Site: brandenburg
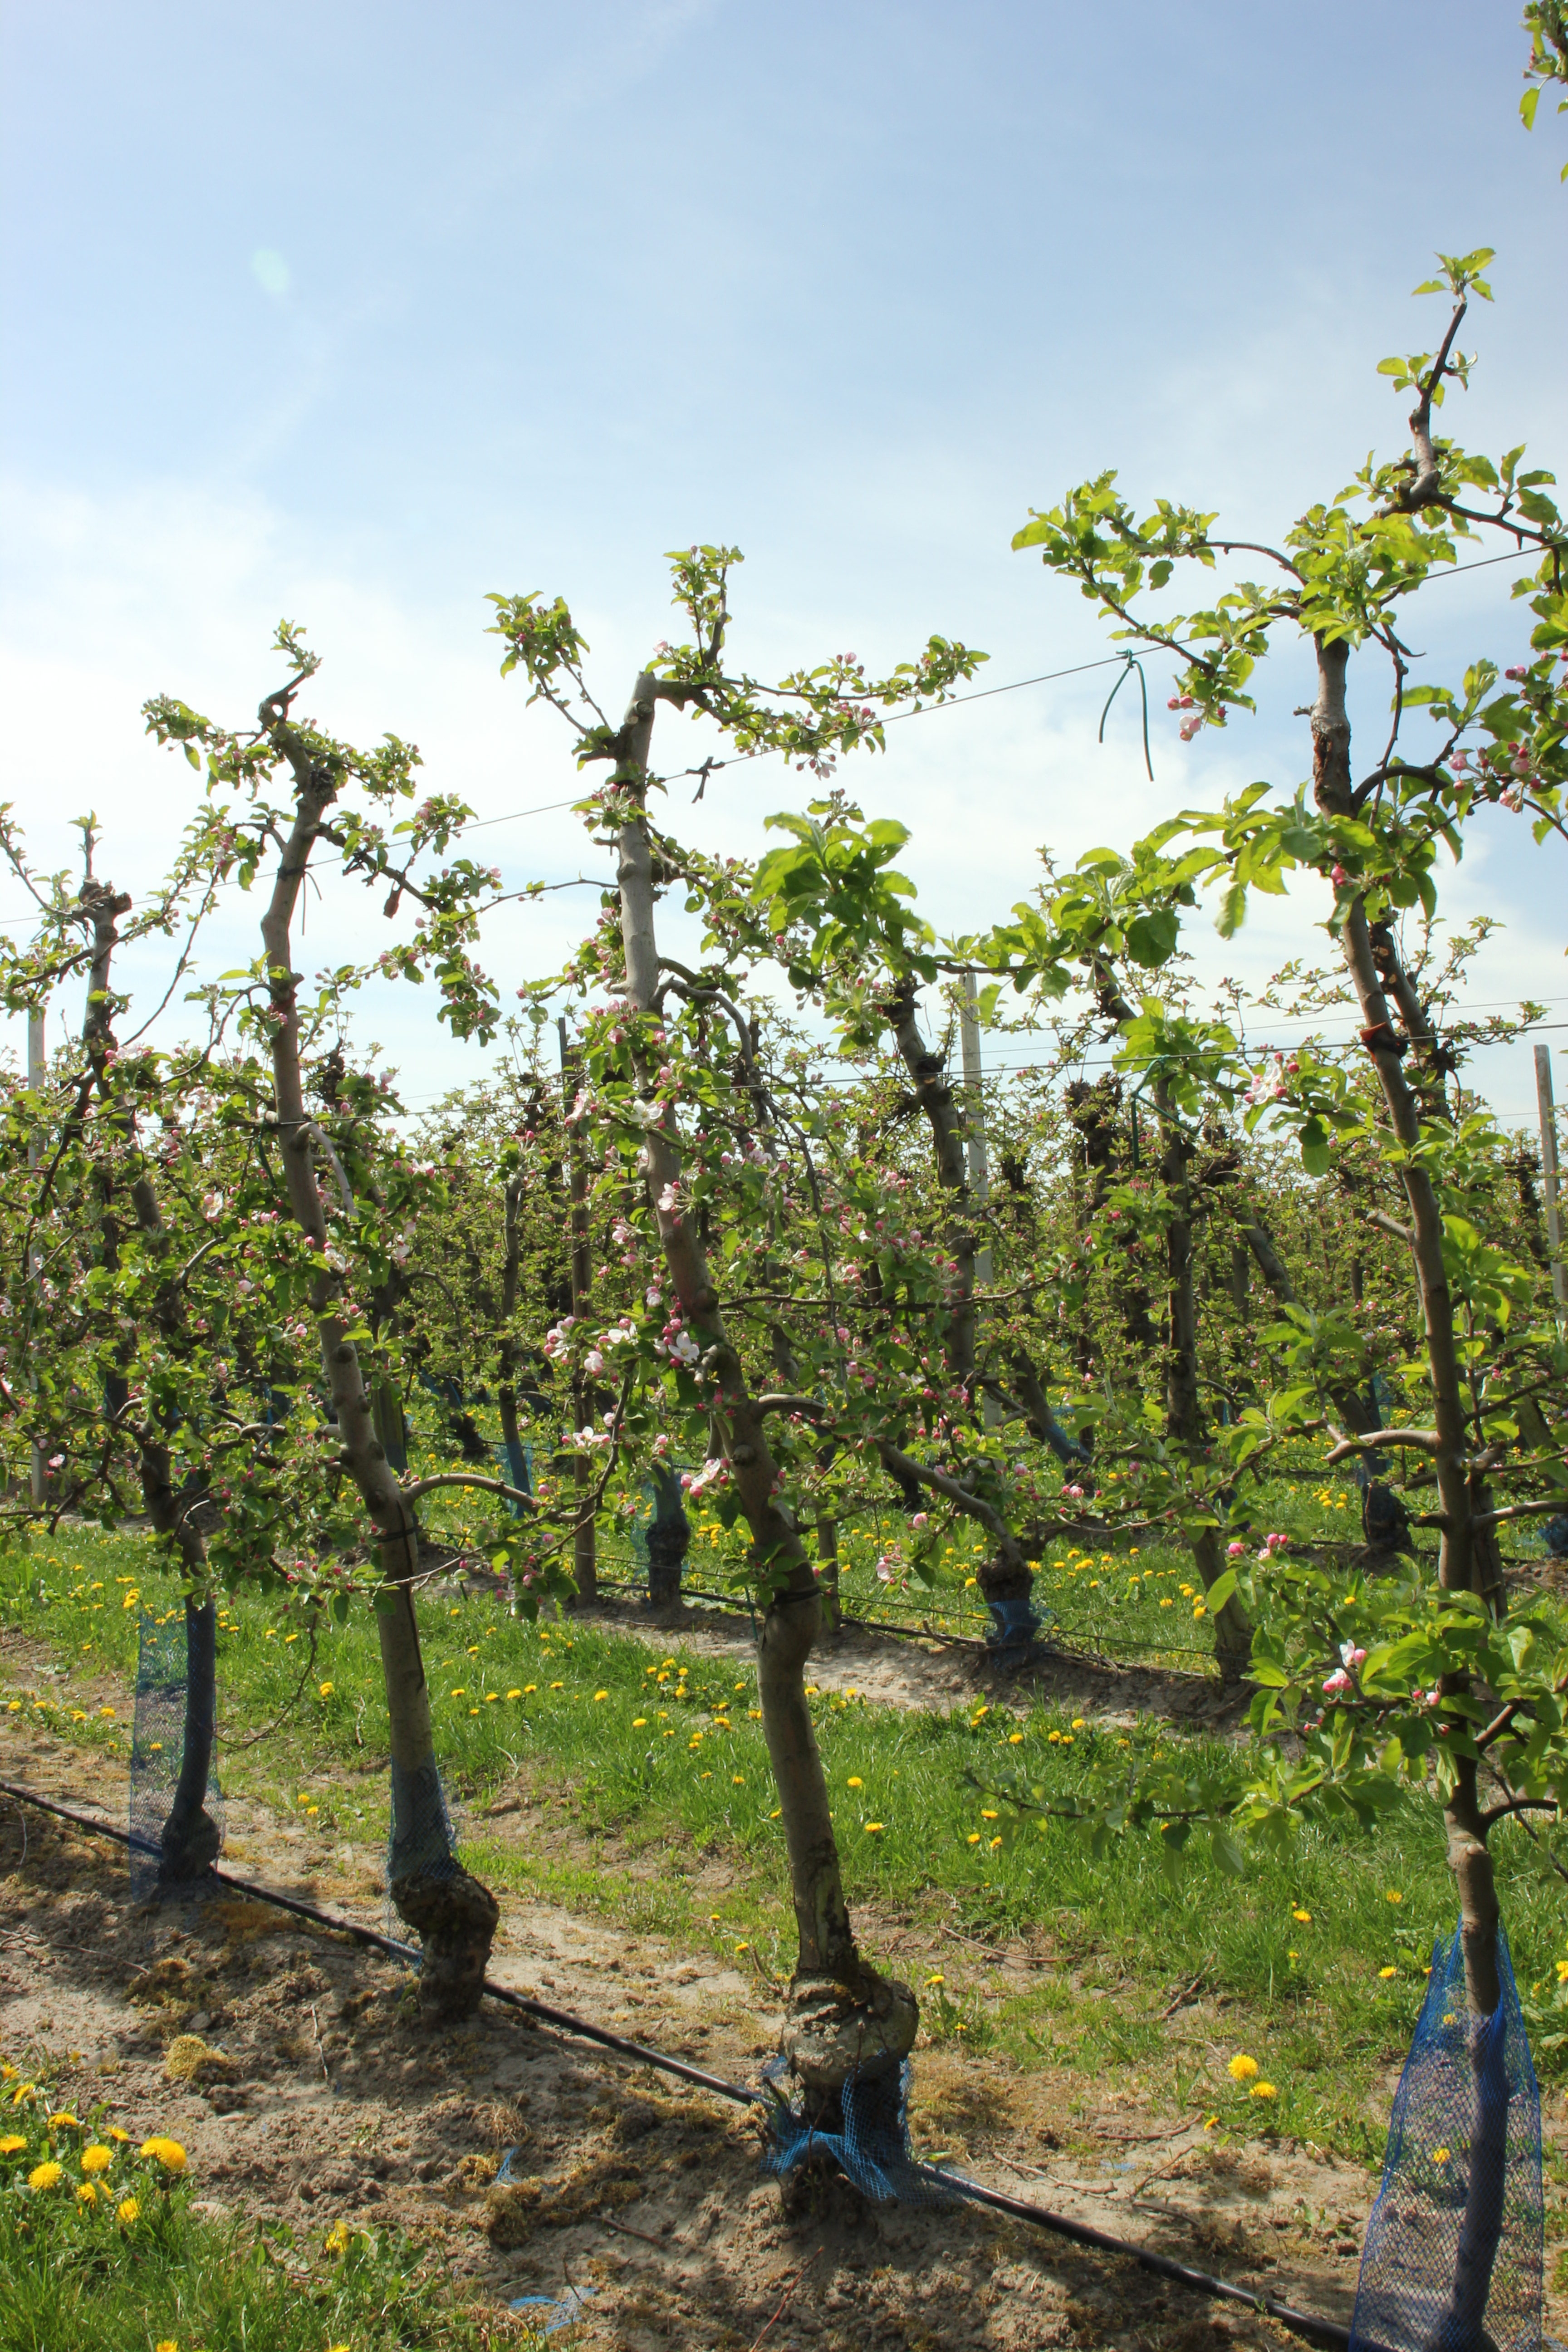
Growth stage (BBCH 57): Inflorescence emergence